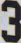
Number: 3